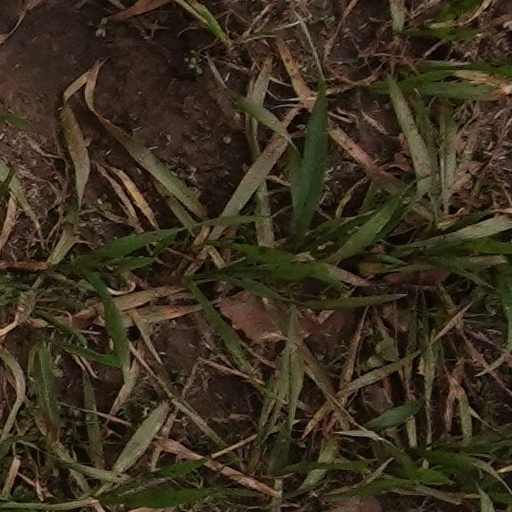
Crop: wheat